Durham Gospels

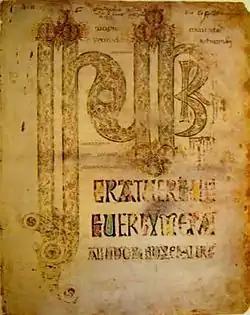
The Incipit page to the Gospel of John.

The Durham Gospels is a very incomplete late 7th-century insular Gospel Book, now kept in the Durham Cathedral Dean and Chapter Library (MS A.II.17). A single folio of this manuscript is now in Magdalene College, Cambridge (Pepysian MS 2981). Only two of the fully decorated pages survive: a "Crucifixion" (the oldest in English art) and the initial to John, and both of these are in poor condition. There were probably originally evangelist portraits and carpet pages, as in other Insular Gospel books conceived on a similar scale. The book was produced at Lindisfarne and brought to Durham when the monks of Lindisfarne removed to Durham because of Viking attacks. The Durham Gospels were written by the same scribe who wrote the Echternach Gospels, now in Paris.